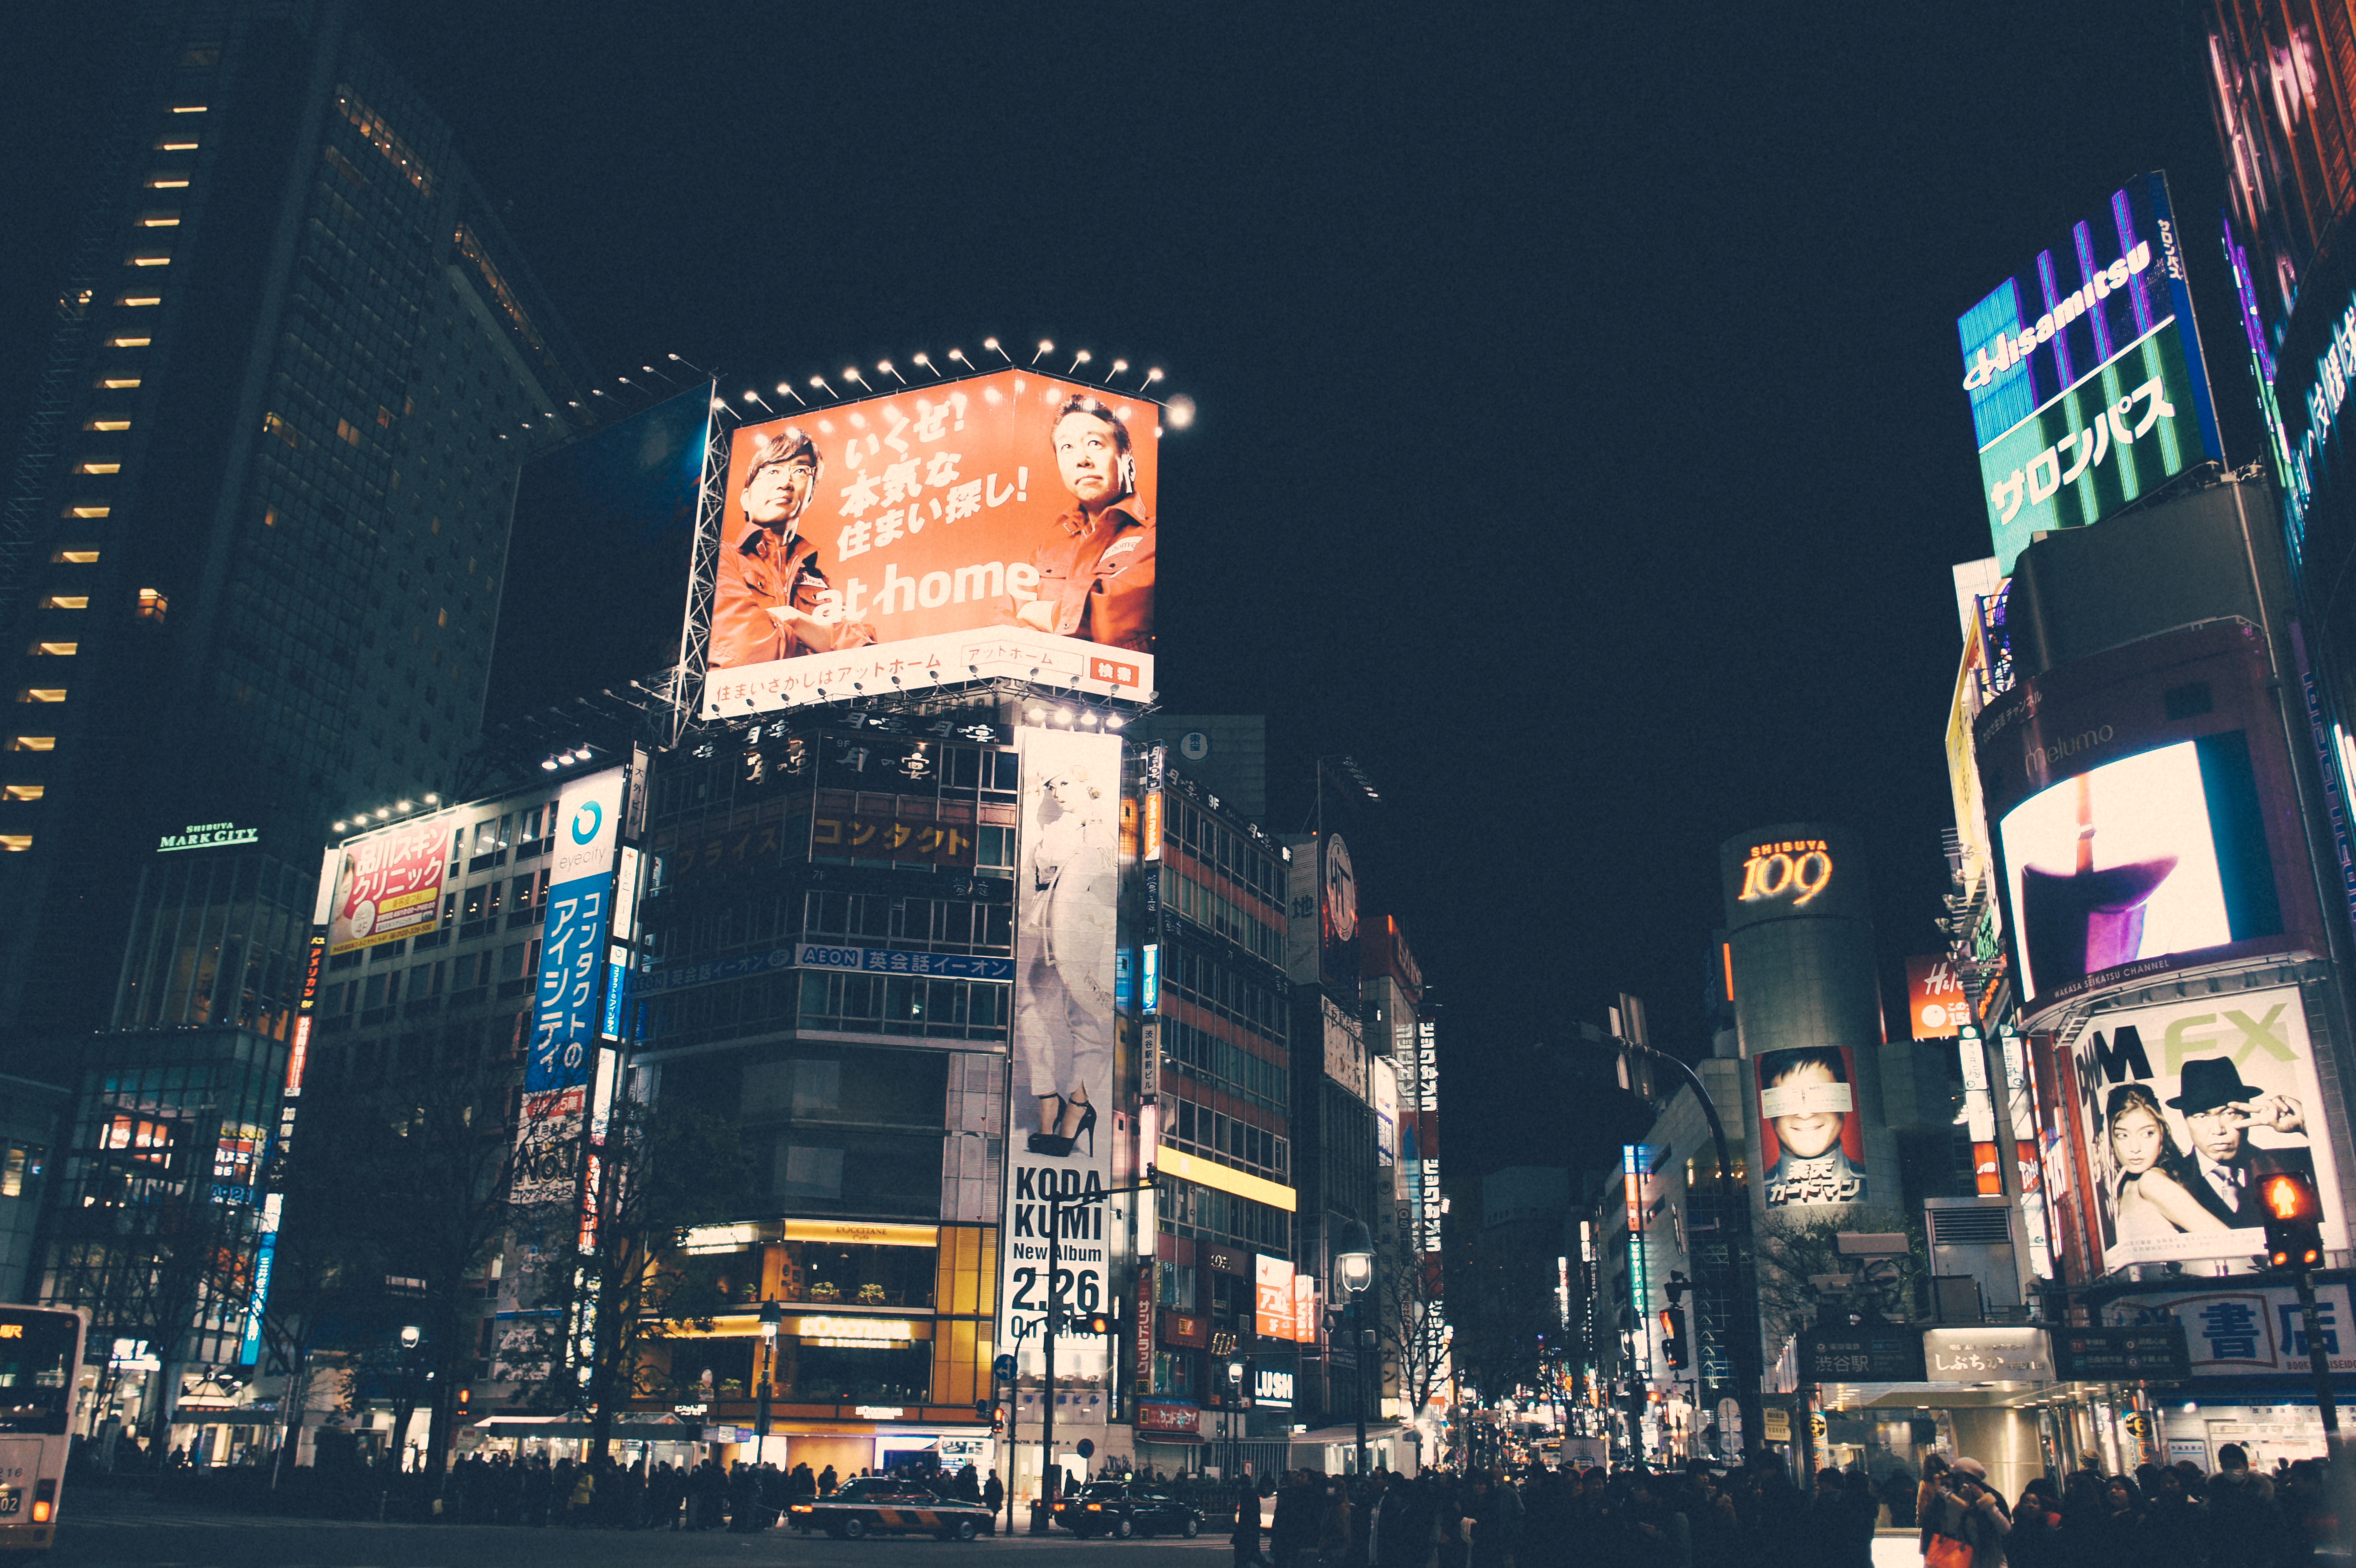
skyline, street, night, city, skyscraper, crowd, cityscape, downtown, evening, landmark, metropolis, urban area, human settlement